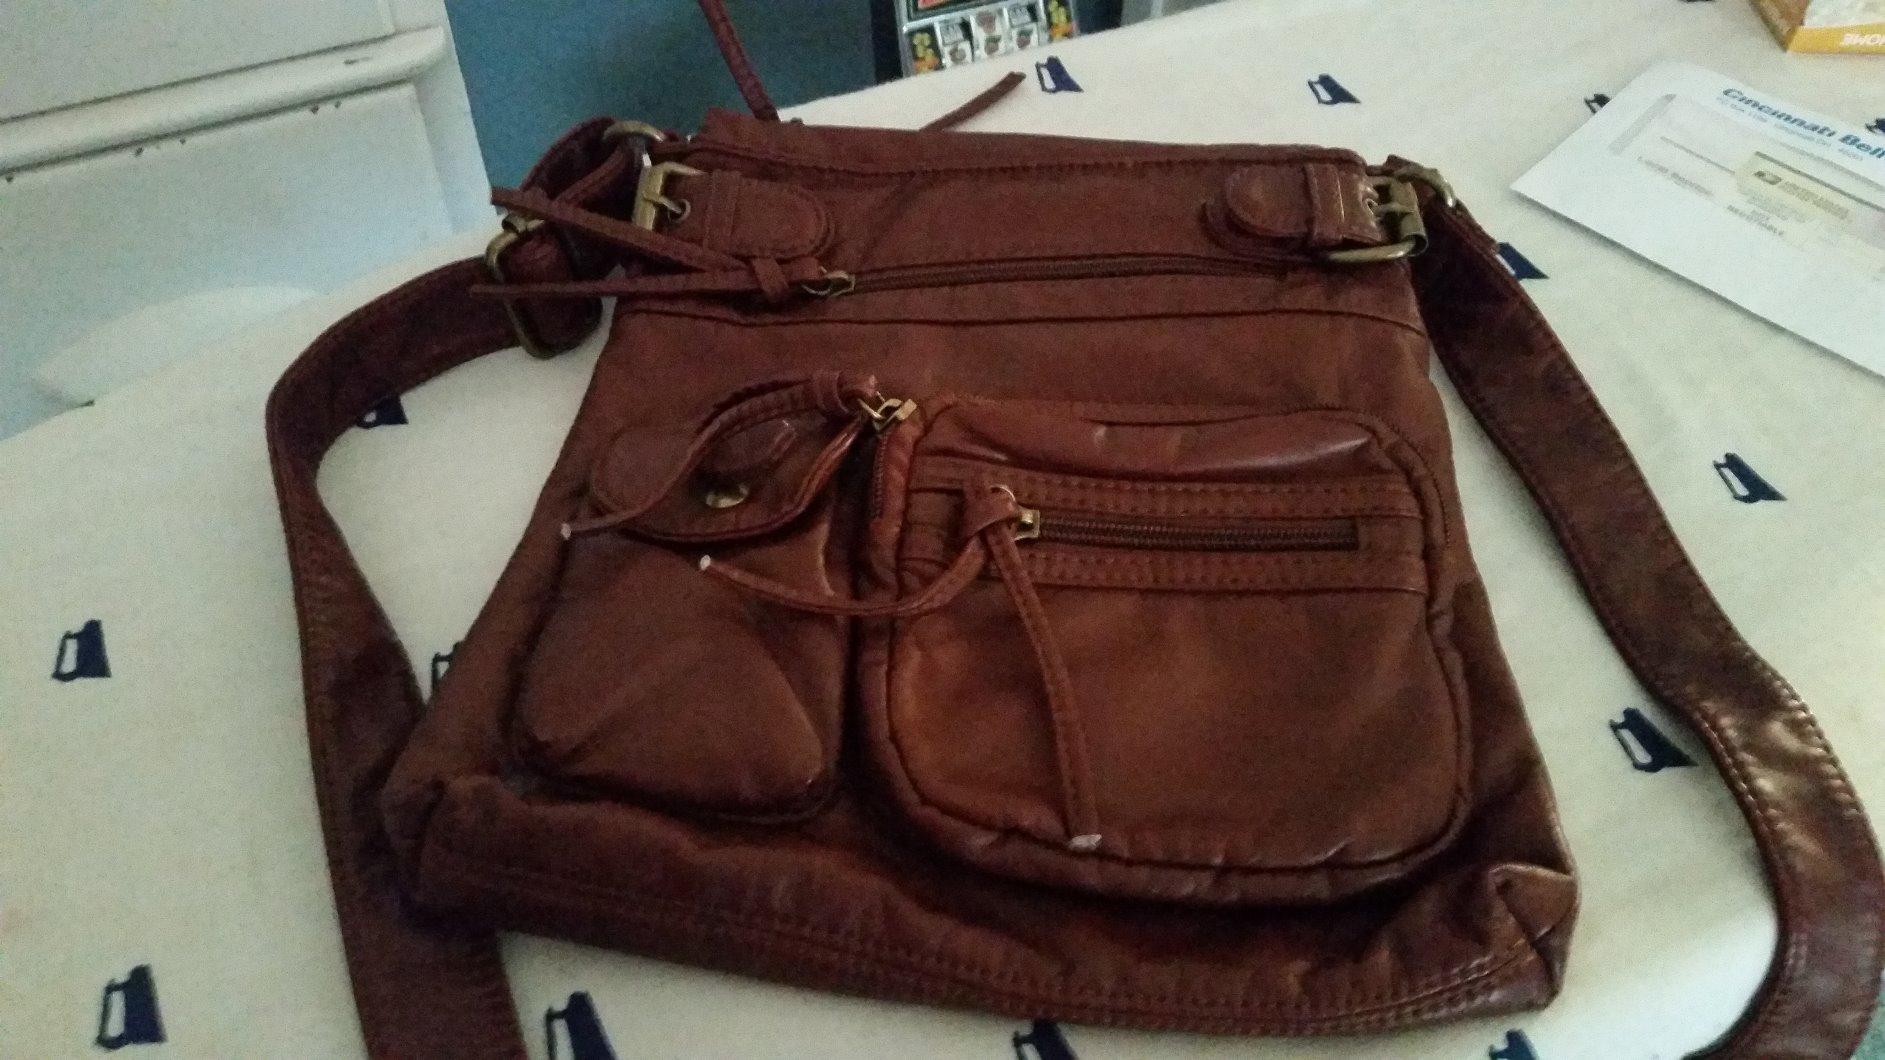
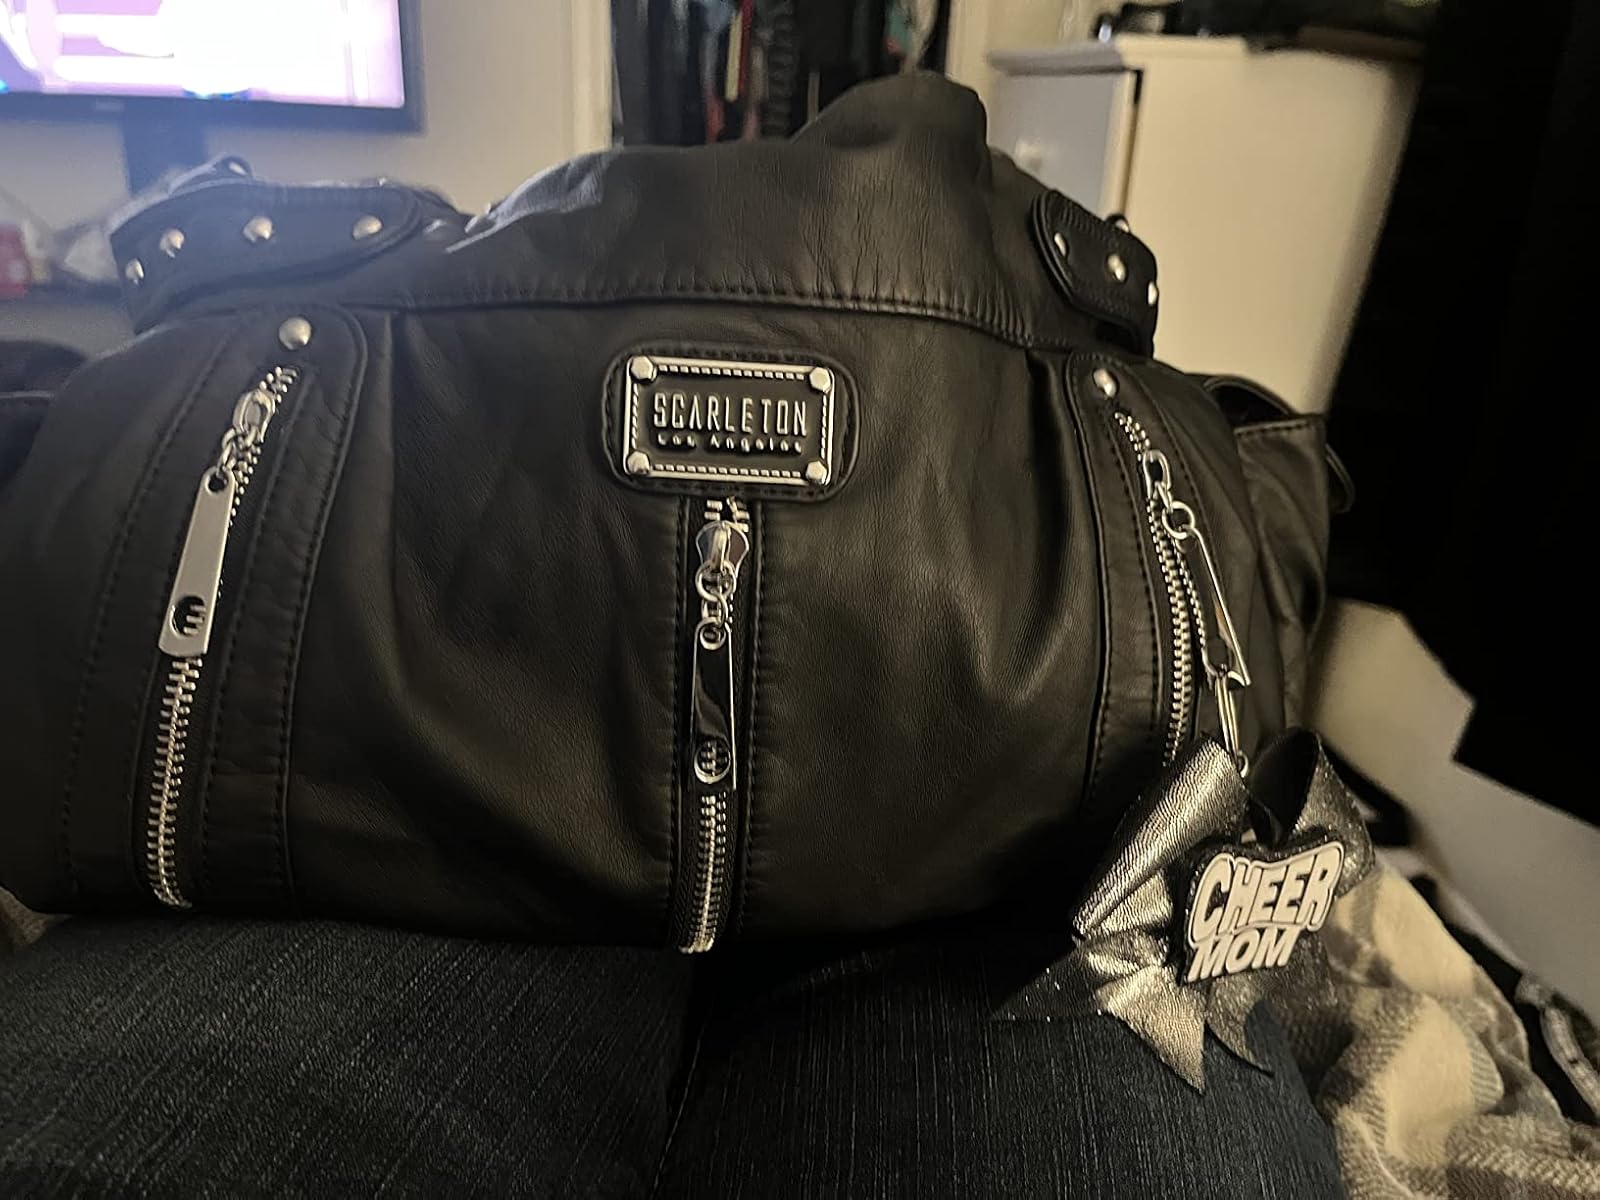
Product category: accessories_handbag
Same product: no